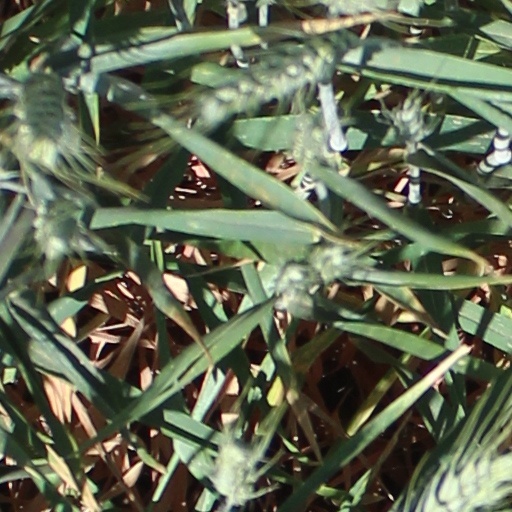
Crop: wheat